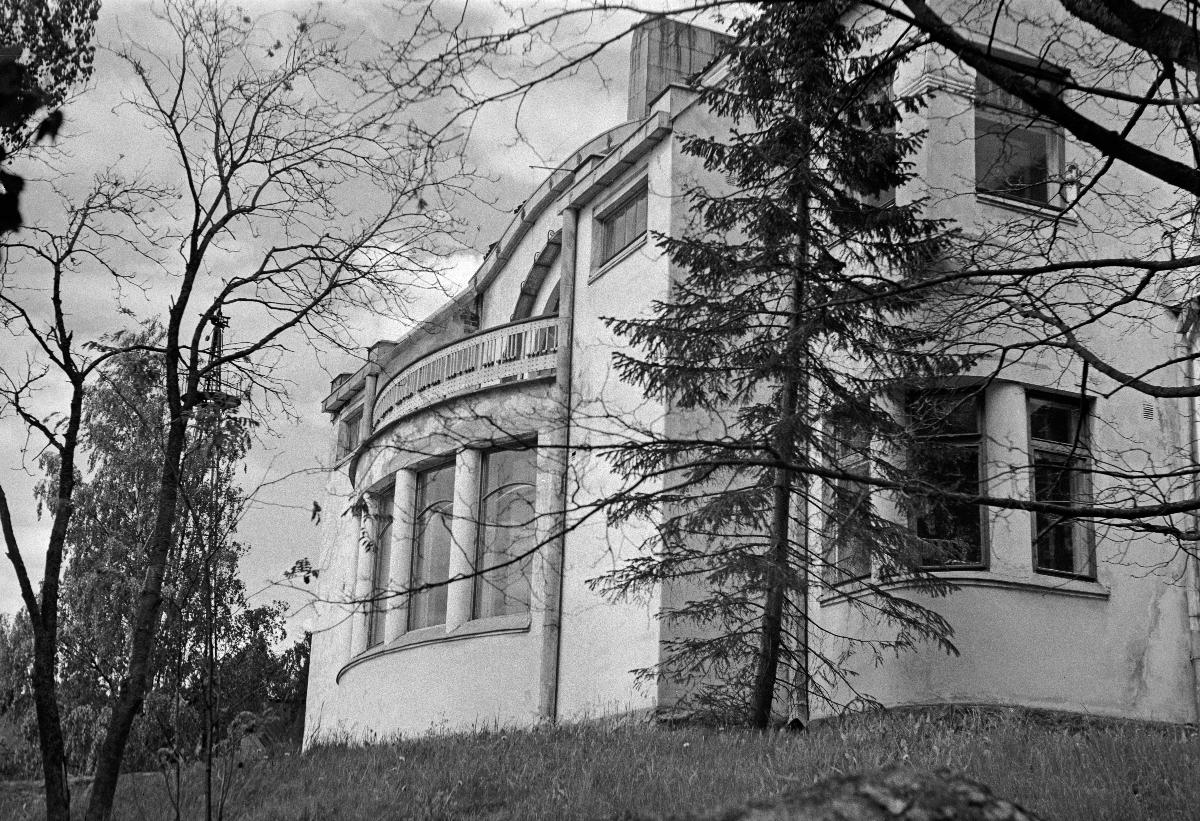
Tamminiemi
Villa Ekudden; Villa Tamminiemi
sisällön kuvaus: Tamminiemi, Helsinki 14.6.1940. content description: Villa Tamminiemi, Helsinki 14.6.1940. innehållsbeskrivning: Villa Ekudden i Helsingfors 14.6.1940.
Kuvaaja: Sundström, Hugo, kuvaaja epävarma
Vuosi: 1940
Paikka: Suomi, Uusimaa, Helsinki; Suomi, Helsinki, Meilahti, Tamminiemi
Aiheet: arkkitehtuuri; rakennukset; HBL; ulkokuva; architecture; buildings; exterior; arkitektur; byggnader; exteriör